Bear's Den (band)

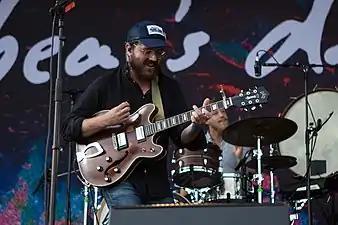
Andrew Davie in 2017

On 4 April 2016, the band released a trailer in anticipation of their second album, "Red Earth & Pouring Rain", which came out on 22 July. They also announced a tour of Europe for Autumn 2016, including their biggest headline show to date, at Brixton Academy.